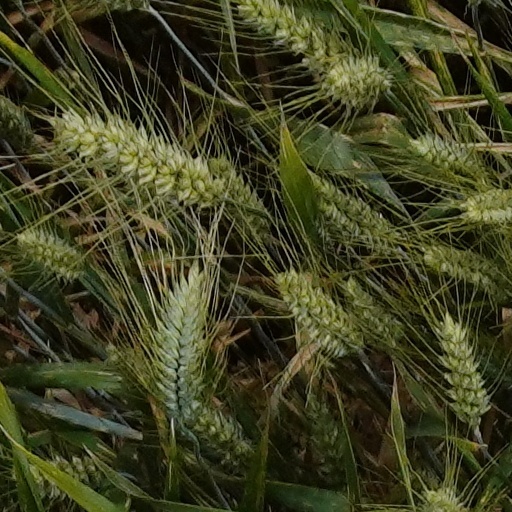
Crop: wheat